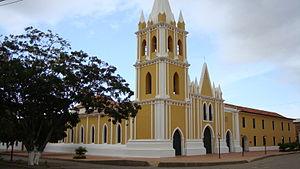
Cet article recense les sites concernés par l'observatoire mondial des monuments en 2000.
Cet article recense les sites concernés par l'observatoire mondial des monuments en 1998.